List of birds of Florida

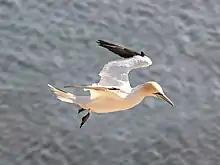
Northern gannet

The sulids comprise the gannets and boobies. Both groups are medium-large coastal seabirds that plunge-dive for fish.